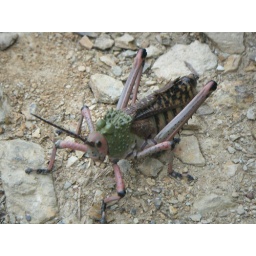
this thing was in the middle of the road on our mountain bike ride